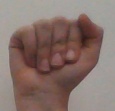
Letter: saad